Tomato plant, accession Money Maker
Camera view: bottom (45 deg); turntable rotation: 300 degrees
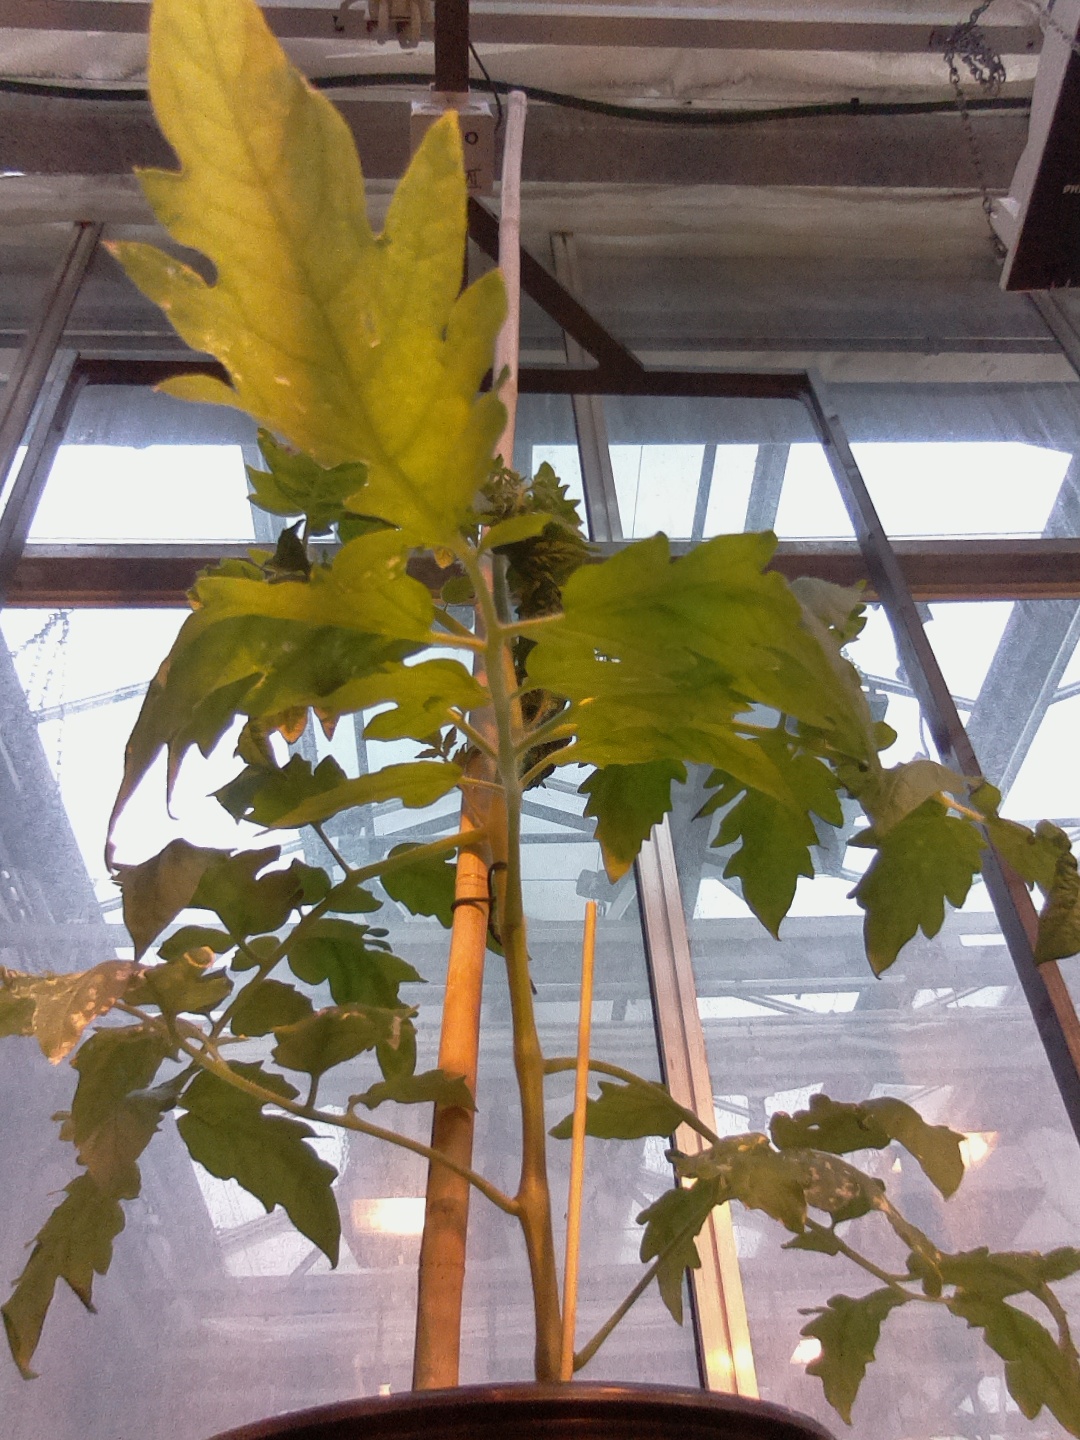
BBCH growth stage 53: 3 inflorescences visible